The Godfather (2006 video game)

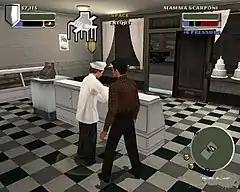
The intimidation mechanic in "The Godfather". Note the multicolored bar on the top right. The blue meter represents the current level of intimidation. The green line represents the point at which the shopkeeper will agree to pay protection money. The red area indicates the level of intimidation at which the shopkeeper will fight back.

A major part of "The Godfather"s gameplay is extorting businesses. The player must extort business to earn enough respect to level up, to complete certain missions, and to earn money. When the player is attempting to intimidate a business owner into paying protection money, a meter appears on screen with a green bar and a red bar. To get the owner to agree to pay, the player must intimidate them until the meter fills up to the green bar. After this point, the more intimidation the player can achieve, the more money the owner will pay out. However, if the meter passes the red bar, the owner will begin to fight back and will refuse to pay anything. Every business owner has a weak point, something they particularly fear, and if the player finds it, the amount of money paid out will rise faster than the meter fills, allowing the player to extort more money before the meter reaches the red zone. Intimidation methods include beating the owner up, throwing them around, smashing their shop, attacking customers, or pointing firearms at them. In the Xbox 360, Wii and PlayStation 3 versions of the game, the player will occasionally have the option of carrying out a favor for a business owner rather than intimidating them. This can involve carrying out a hit on someone, scaring someone, or going to a particular location at a particular time. If the player chooses to perform the favor, the amount of protection money paid by the owner will be maximized.